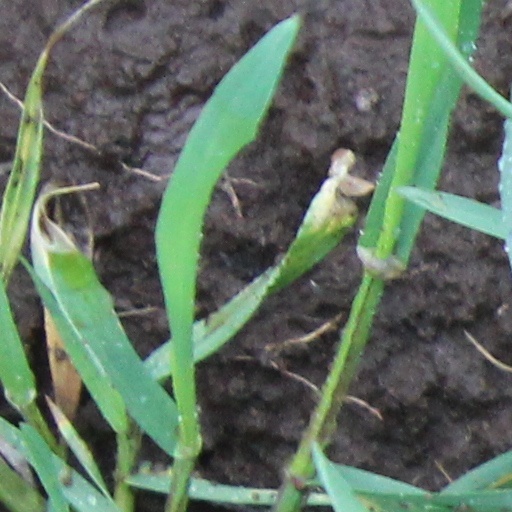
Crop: wheat